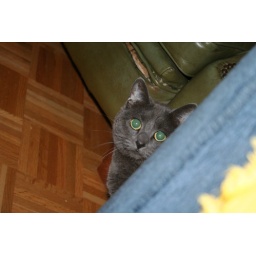
My cat turbo looking around the couch at my new camera